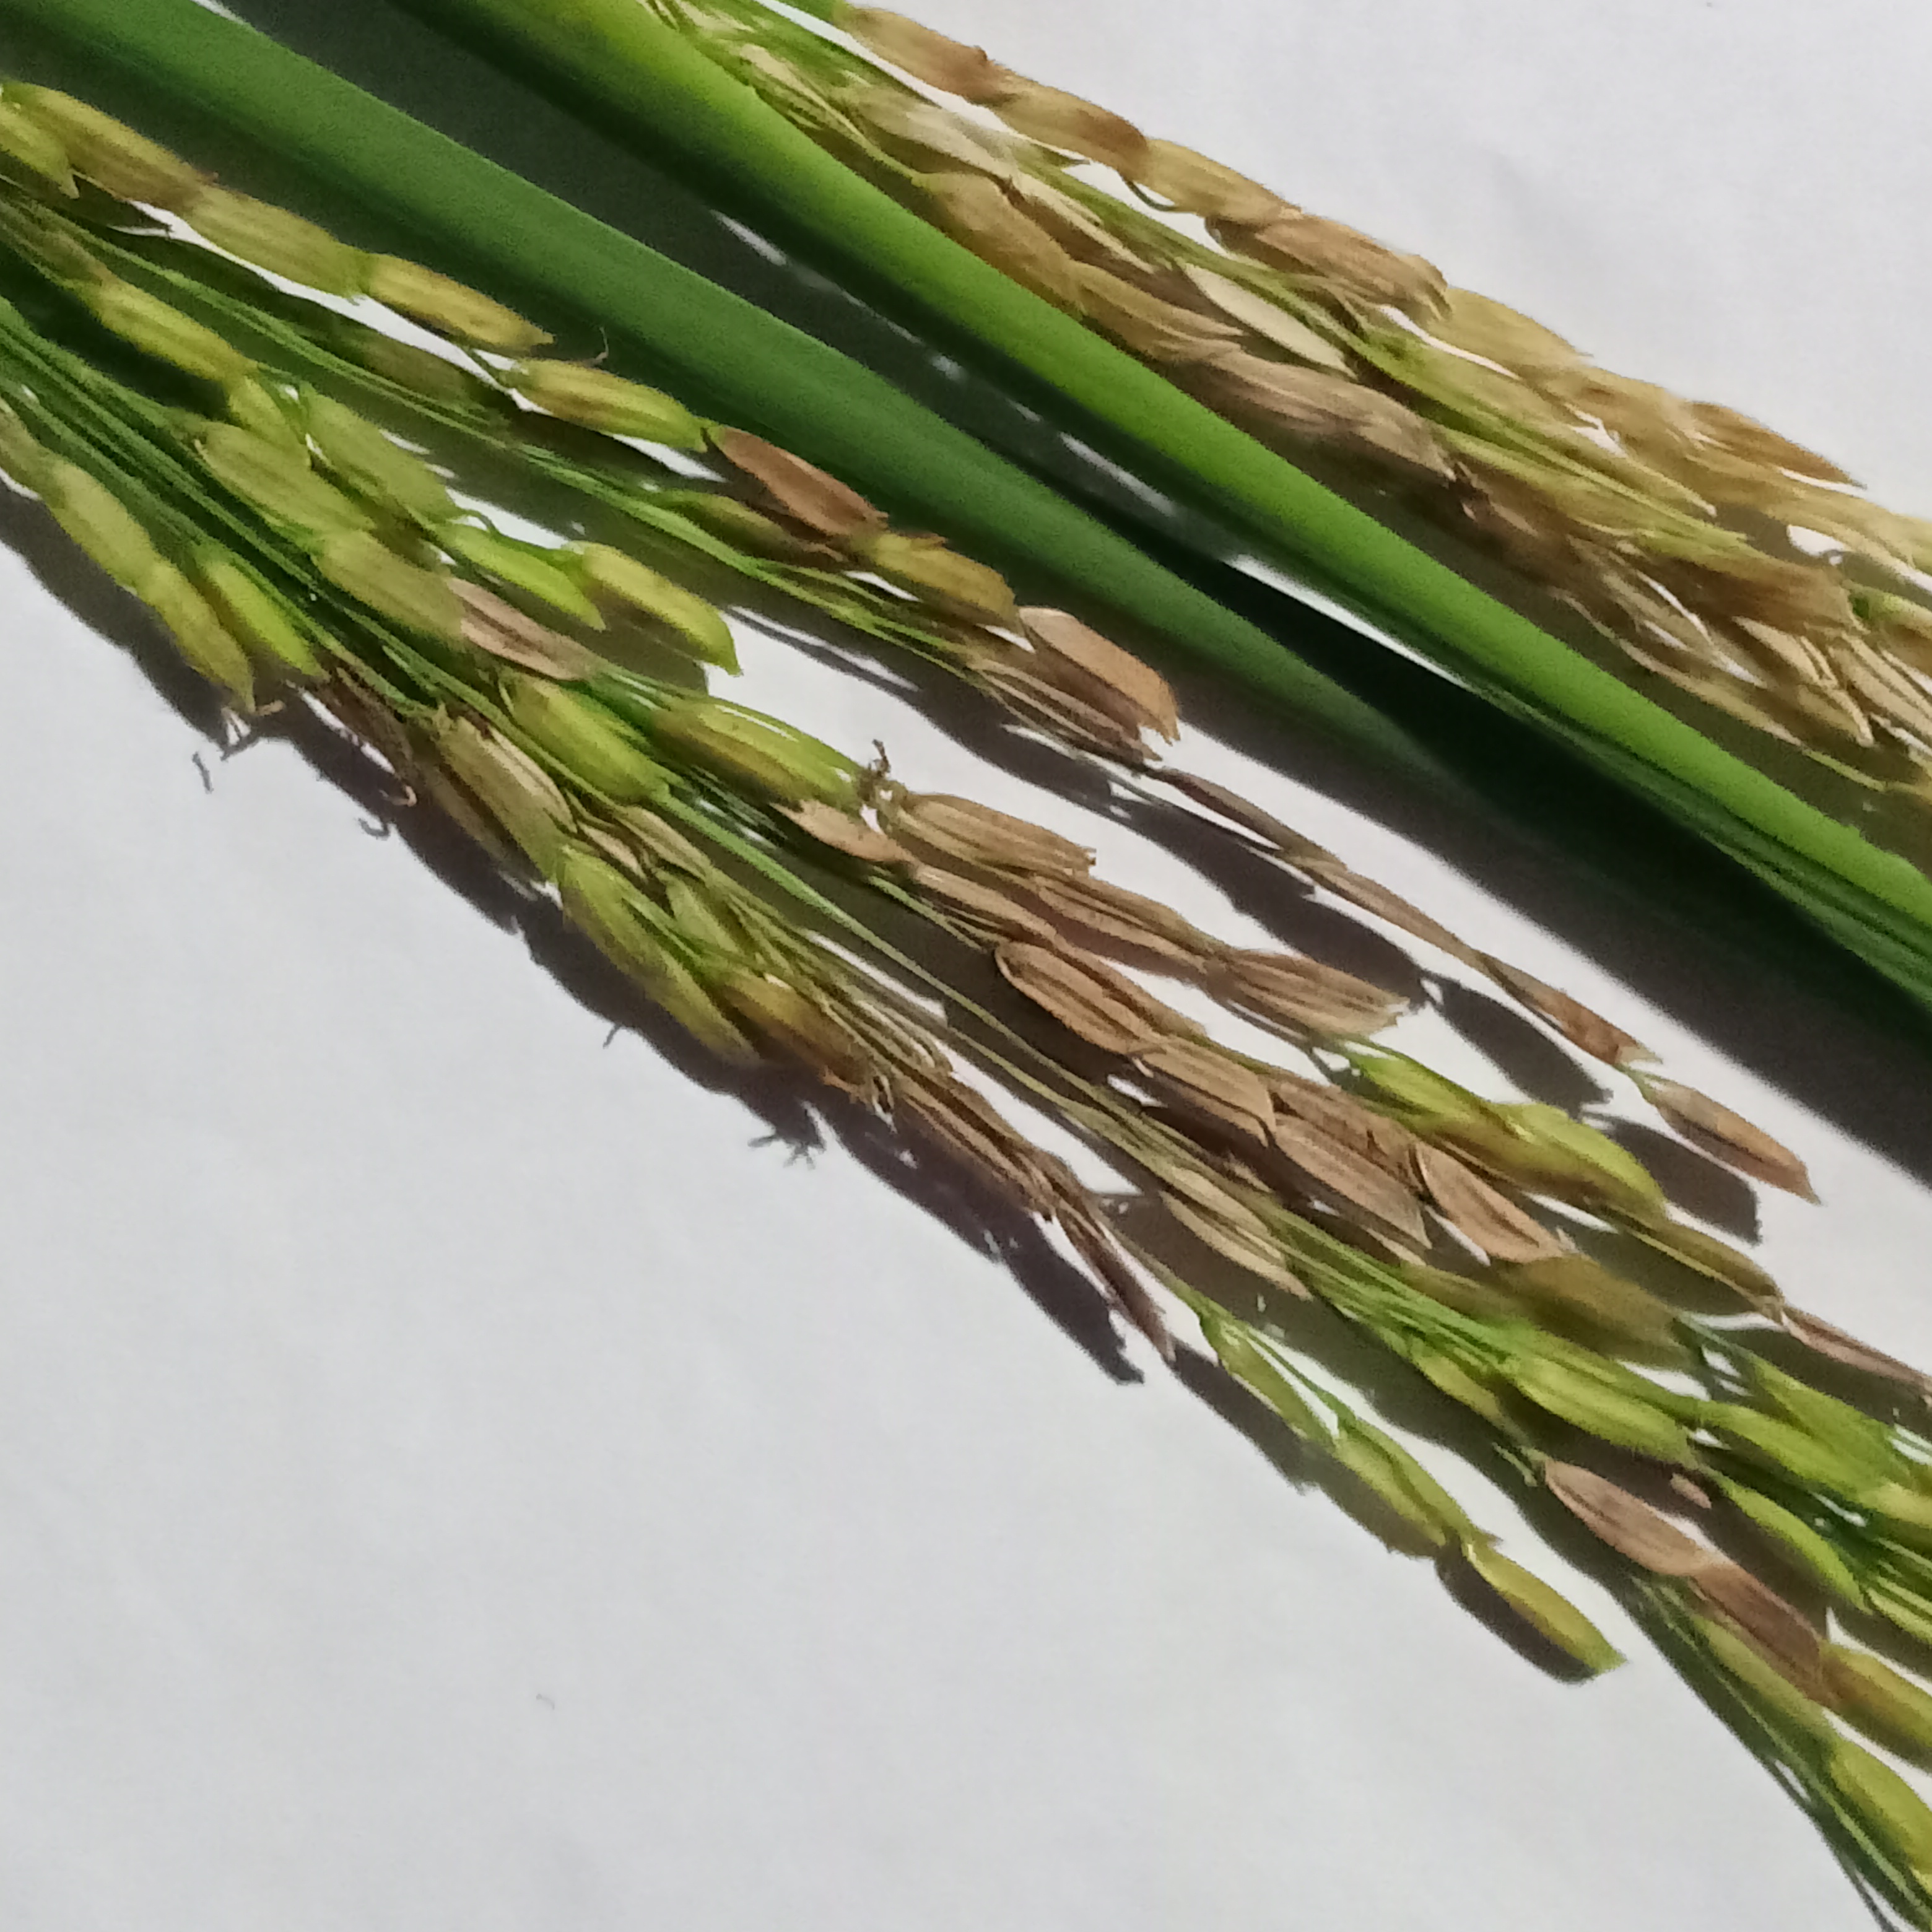
Nhãn: Bệnh Đạo ôn lá và cổ bông (Rice leaf and neck blast)